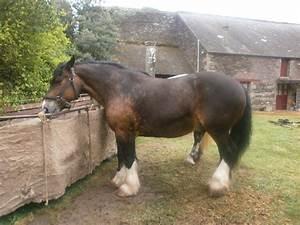
horse